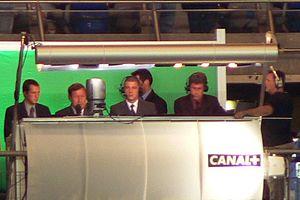
fr:Guy Roux consultant
Guy Roux est un joueur puis entraîneur de football français, né le 18 octobre 1938 à Colmar.